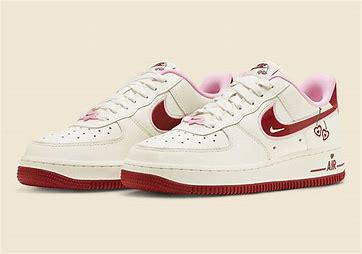
Brand: Nike
Model: Air Force 1